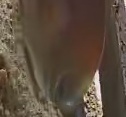
Face region: mouth_nostrils (mouth_chin_nostrils_and_profile)
Pain indicator: not_present